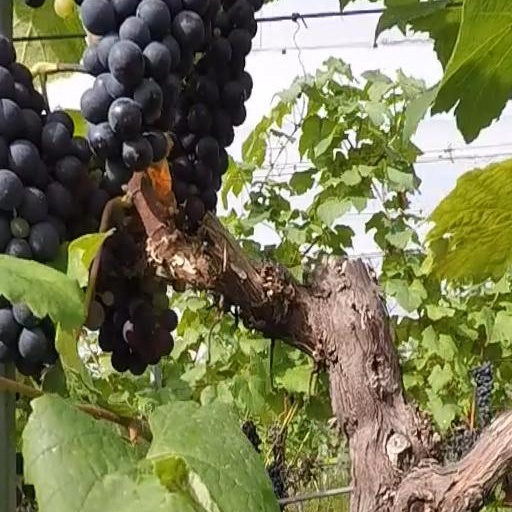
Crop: grape